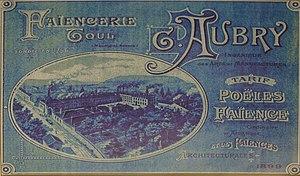
présenté au musée deToul.
La faïencerie de Toul-Bellevue, fondée au milieu du XVIIIᵉ siècle, à Toul, par le maître-faïencier Charles François, est l'une des grandes manufactures de Meurthe-et-Moselle, ayant contribué à la renommée des célèbres faïences de Lorraine. Fermée en 1939, il ne reste plus aujourd'hui de celle-ci que deux fours et le logis patronal, tous trois inscrits à l'IGPC, depuis 1999.